XHRF-FM

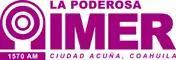
Logo used before 2019

However, one Mexican group was highly interested in taking control of XERF for itself. In , the federal government created the Instituto Mexicano de la Radio (IMER), which initially owned all of the radio stations which the government had come into owning through other agencies. Given XERF's geographic location, transmitter power, and status on a clear channel, the Mexican government considered XERF of strategic importance to acquire.